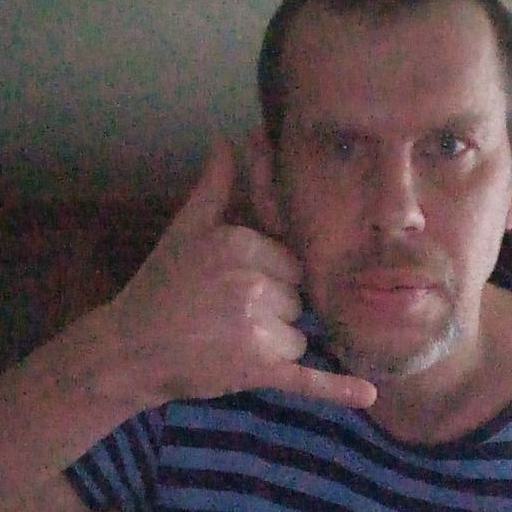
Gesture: call